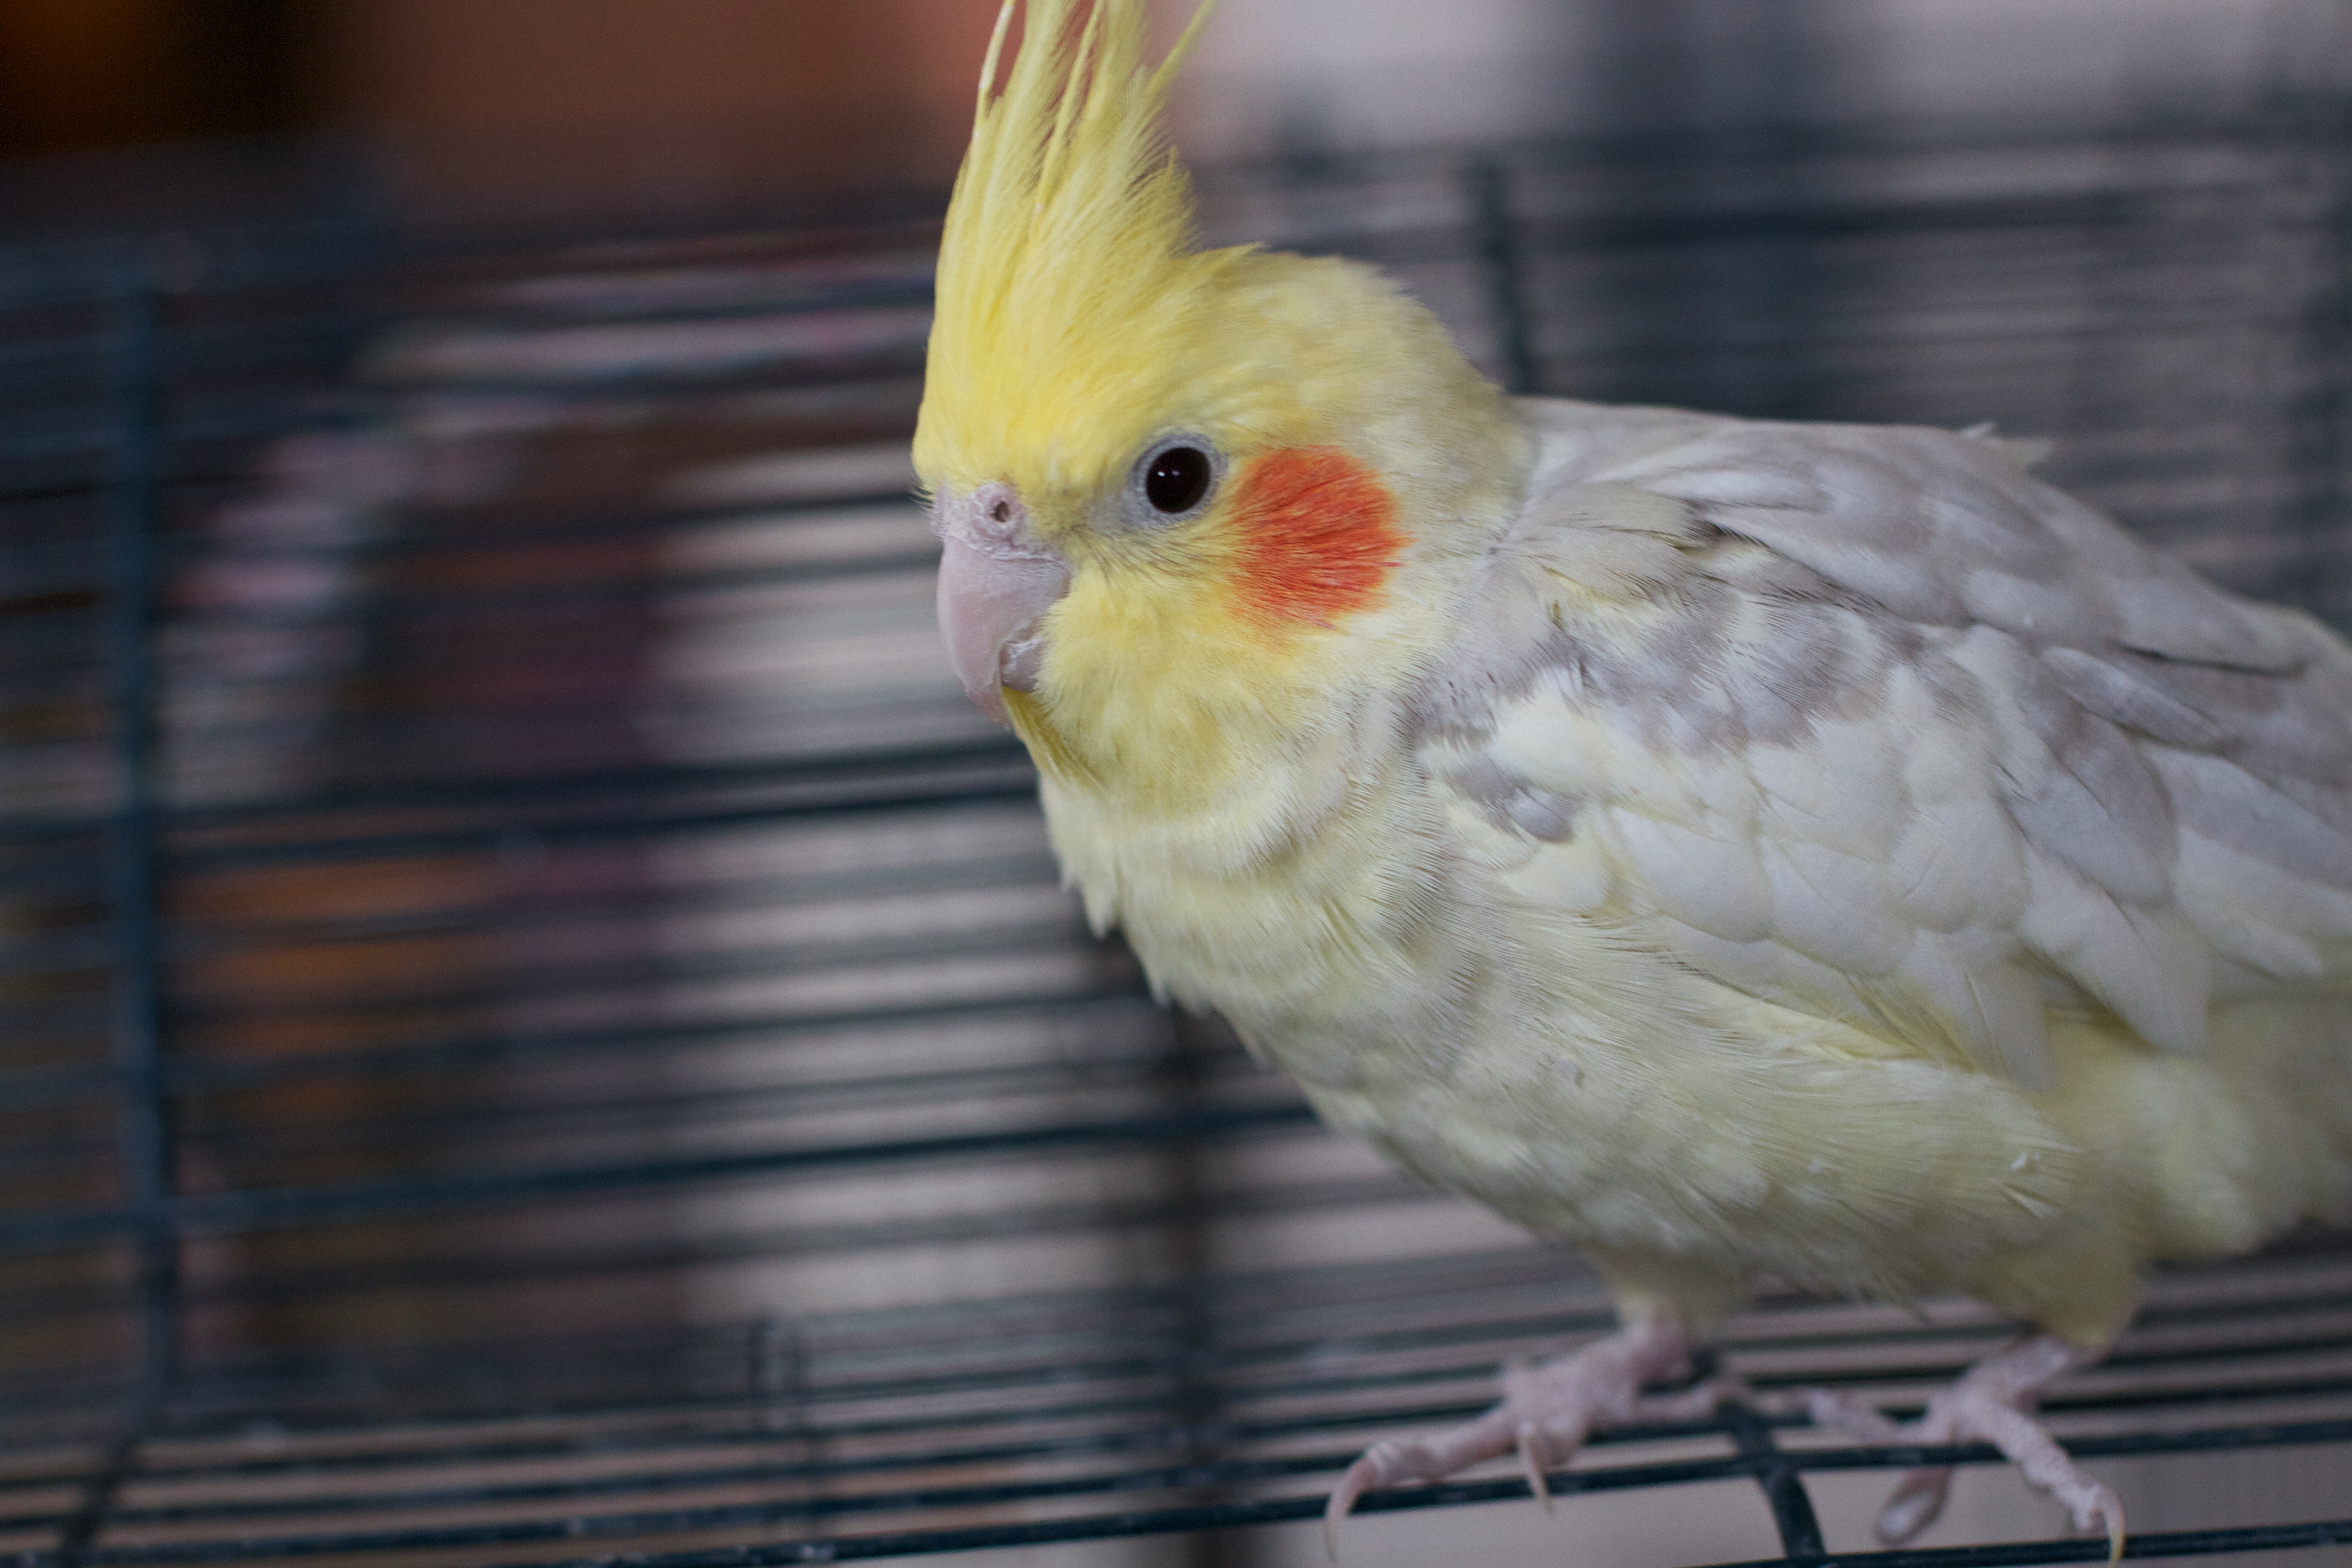
bird, wing, beak, fauna, lovebird, vertebrate, parrot, finch, parakeet, cockatiel, cockatoo, common pet parakeet